Sergeant Reckless

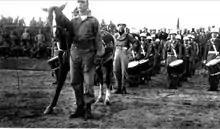
Sergeant Reckless at her stateside rotation ceremony, 1954. PFC William Moore is holding her. He accompanied her on the trip to America.

For her exemplary service to the Marine Corps, Reckless was awarded two Purple Hearts (for the wounds received during the Battle of Vegas), a Marine Corps Good Conduct Medal, a Presidential Unit Citation with bronze star, the National Defense Service Medal, a Korean Service Medal, the United Nations Korea Medal, a Navy Unit Commendation, and a Republic of Korea Presidential Unit Citation. She would wear these awards on her horse blanket, plus a French Fourragere that the 5th Marines earned in World War I.